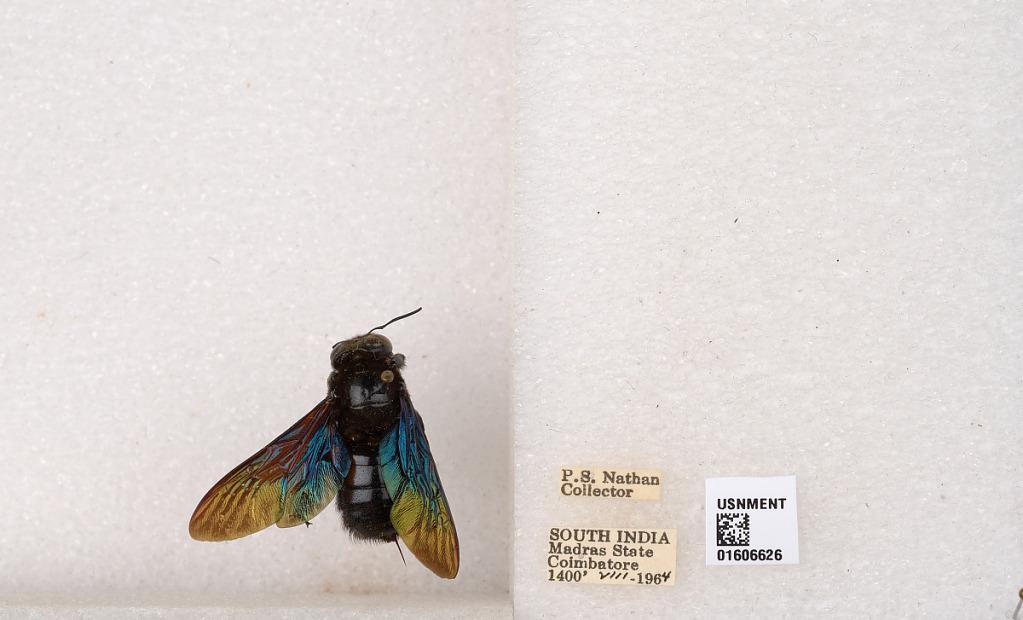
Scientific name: Xylocopa (Biluna) auripennis auripennis Lepeletier
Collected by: P. Nathan
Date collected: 1964-8-1
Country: India
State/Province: Tamil Nadu
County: Coimbatore
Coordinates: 10.9955, 76.9034